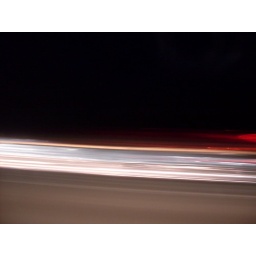
when i went i was going home from the south coast, i was bored so i took pictures of the cars passing by